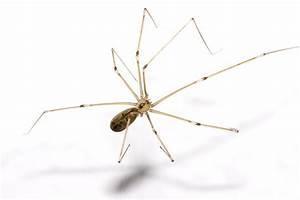
spider